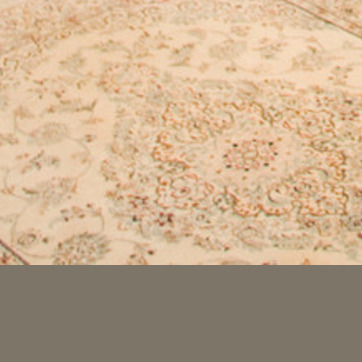
Material: carpet